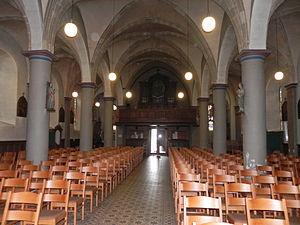
L'église Notre-Dame de l'Assomption de Tintigny est une église catholique de la commune belge de Tintigny, dans la province de Luxembourg.